Frederick, Maryland

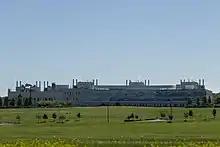
Frederick National Laboratory for Cancer Research

President Abraham Lincoln, on his way to visit Gen. George McClellan after the Battle of South Mountain and the Battle of Antietam, delivered a short speech at what was then the B&O Railroad depot at the current intersection of East All Saints and South Market Streets. A plaque commemorates the speech (at what is today the Frederick Community Action Agency, a Social Services office).